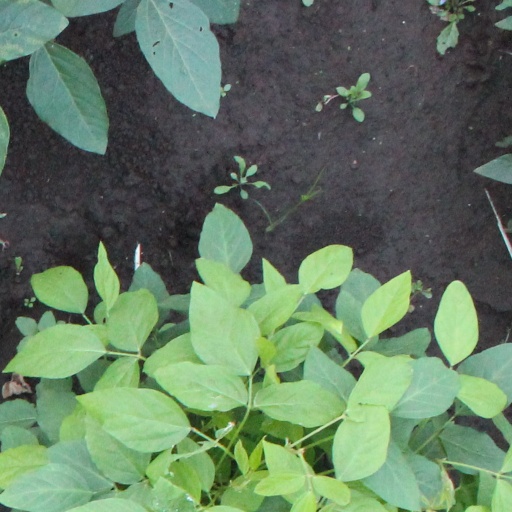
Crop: soybean